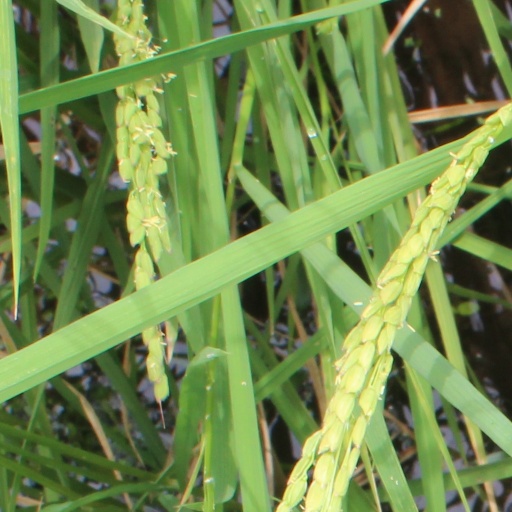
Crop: rice